Balchik

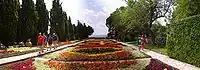
The Balchik Botanical Garden

During the inter-war period, Balchik was also a favorite destination for Romanian avant-garde painters, lending his name to an informal school of post-impressionist painters, the Balcic School of Painting, which is central in the development of Romanian 20th-century painting. Many works of the artists comprising the group depict the town's houses and the Turkish inhabitants, as well as the sea. Some seaside villas of the Romanian elite are preserved in Balchik, including Villa Storck (built in 1920–1926 by the artists Cecilia Cuțescu-Storck and Frederic Storck) and the adjacent modernist Villa Sanda (1934).